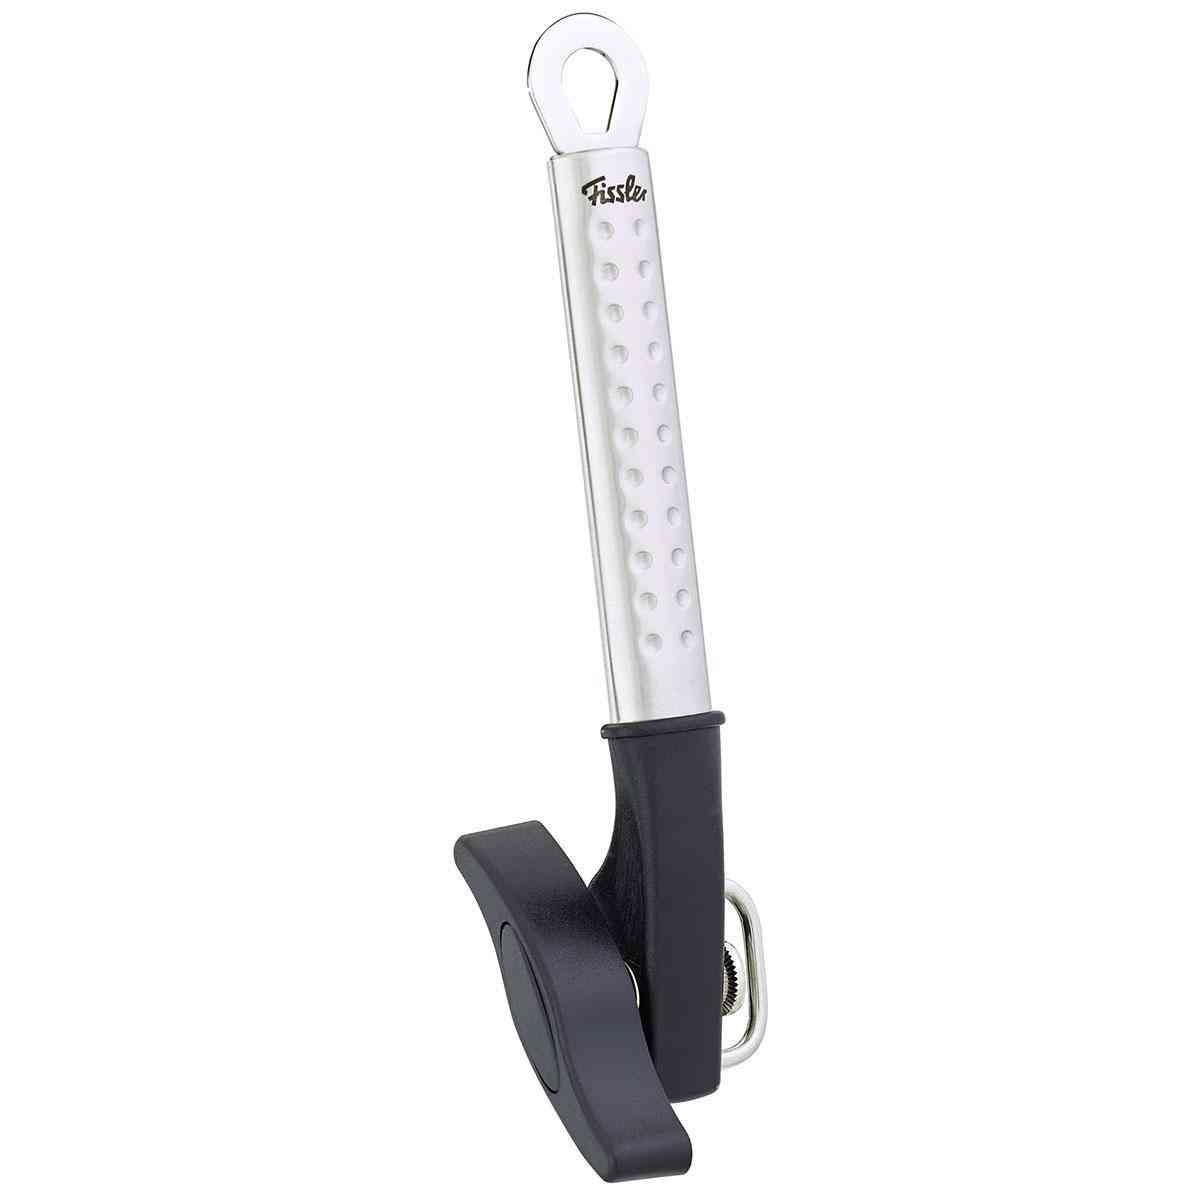
Abre Latas
Efectivo, seguro, firme. EL abrelatas MAGIC fue el ganador de la prueba de seguridad TÜV Rheinland del periódico alemán Bild am Sonntag . • Este abrelatas separa la tapa de la lata lateralmente sin dejar bordes afilados. • La tapa no cae en el interior de la lata y se puede quitar y poner en su lugar fácilmente.
Brand: FisslerColombia
Category: Baby & Toddler > Nursing & Feeding > Bottle Warmers & Sterilizers > Sterilizers